Public administration

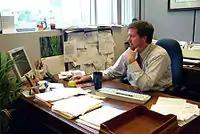
Administrators tend to work with both paper documents and computer files: "There has been a significant shift from paper to electronic records during the past two decades. Although government institutions continue to print and maintain paper documents as 'official records,' the vast majority of records are now created and stored in electronic format." Pictured here is Stephen C. Dunn, Deputy Comptroller for the US Navy.

Public administration, or public policy and administration refers to "the management of public programs", or the "translation of politics into the reality that citizens see every day", and also to the academic discipline which studies how public policy is created and implemented.